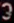
Number: 3